Impedance cardiography

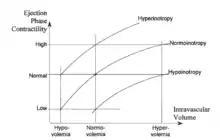
Fig.5: The Frank-Starling Law and Inotropy: Three Frank-Starling curves shown for normoinotropy, hyperinotropy and hypoinotropy. A patient, who is normovolemic and normoinotropic, exhibits normal level of Ejection Phase Contractility (EPC). However, a patient who is hypovolemic can exhibit the same normal level of EPC if given positive inotropes, and a patient who is volume overloaded (hypervolemic) can also have normal level of EPC if given negative inotropes

The conventional cardiovascular physiology terms for the hemodynamic modulators are preload, contractility and afterload. They deal with (a) the inertial filling forces of blood return into the atrium (preload), which stretch the myocardial fibers, thus storing energy in them, (b) the force by which the heart muscle fibers shorten thus releasing the energy stored in them in order to expel part of blood in the ventricle into the vasculature (contractility), and (c) the forces the pump has to overcome in order to deliver a bolus of blood into the aorta per each contraction (afterload).